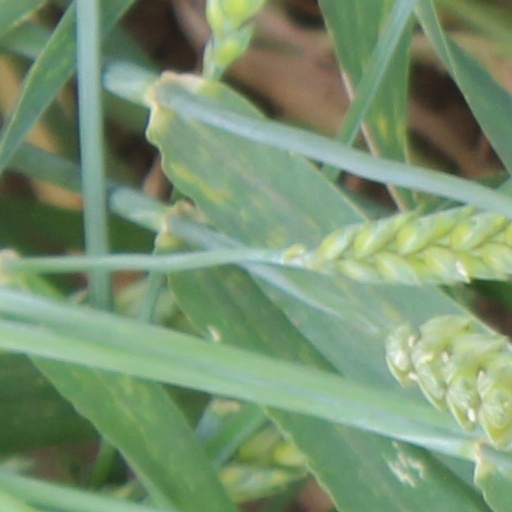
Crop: wheat